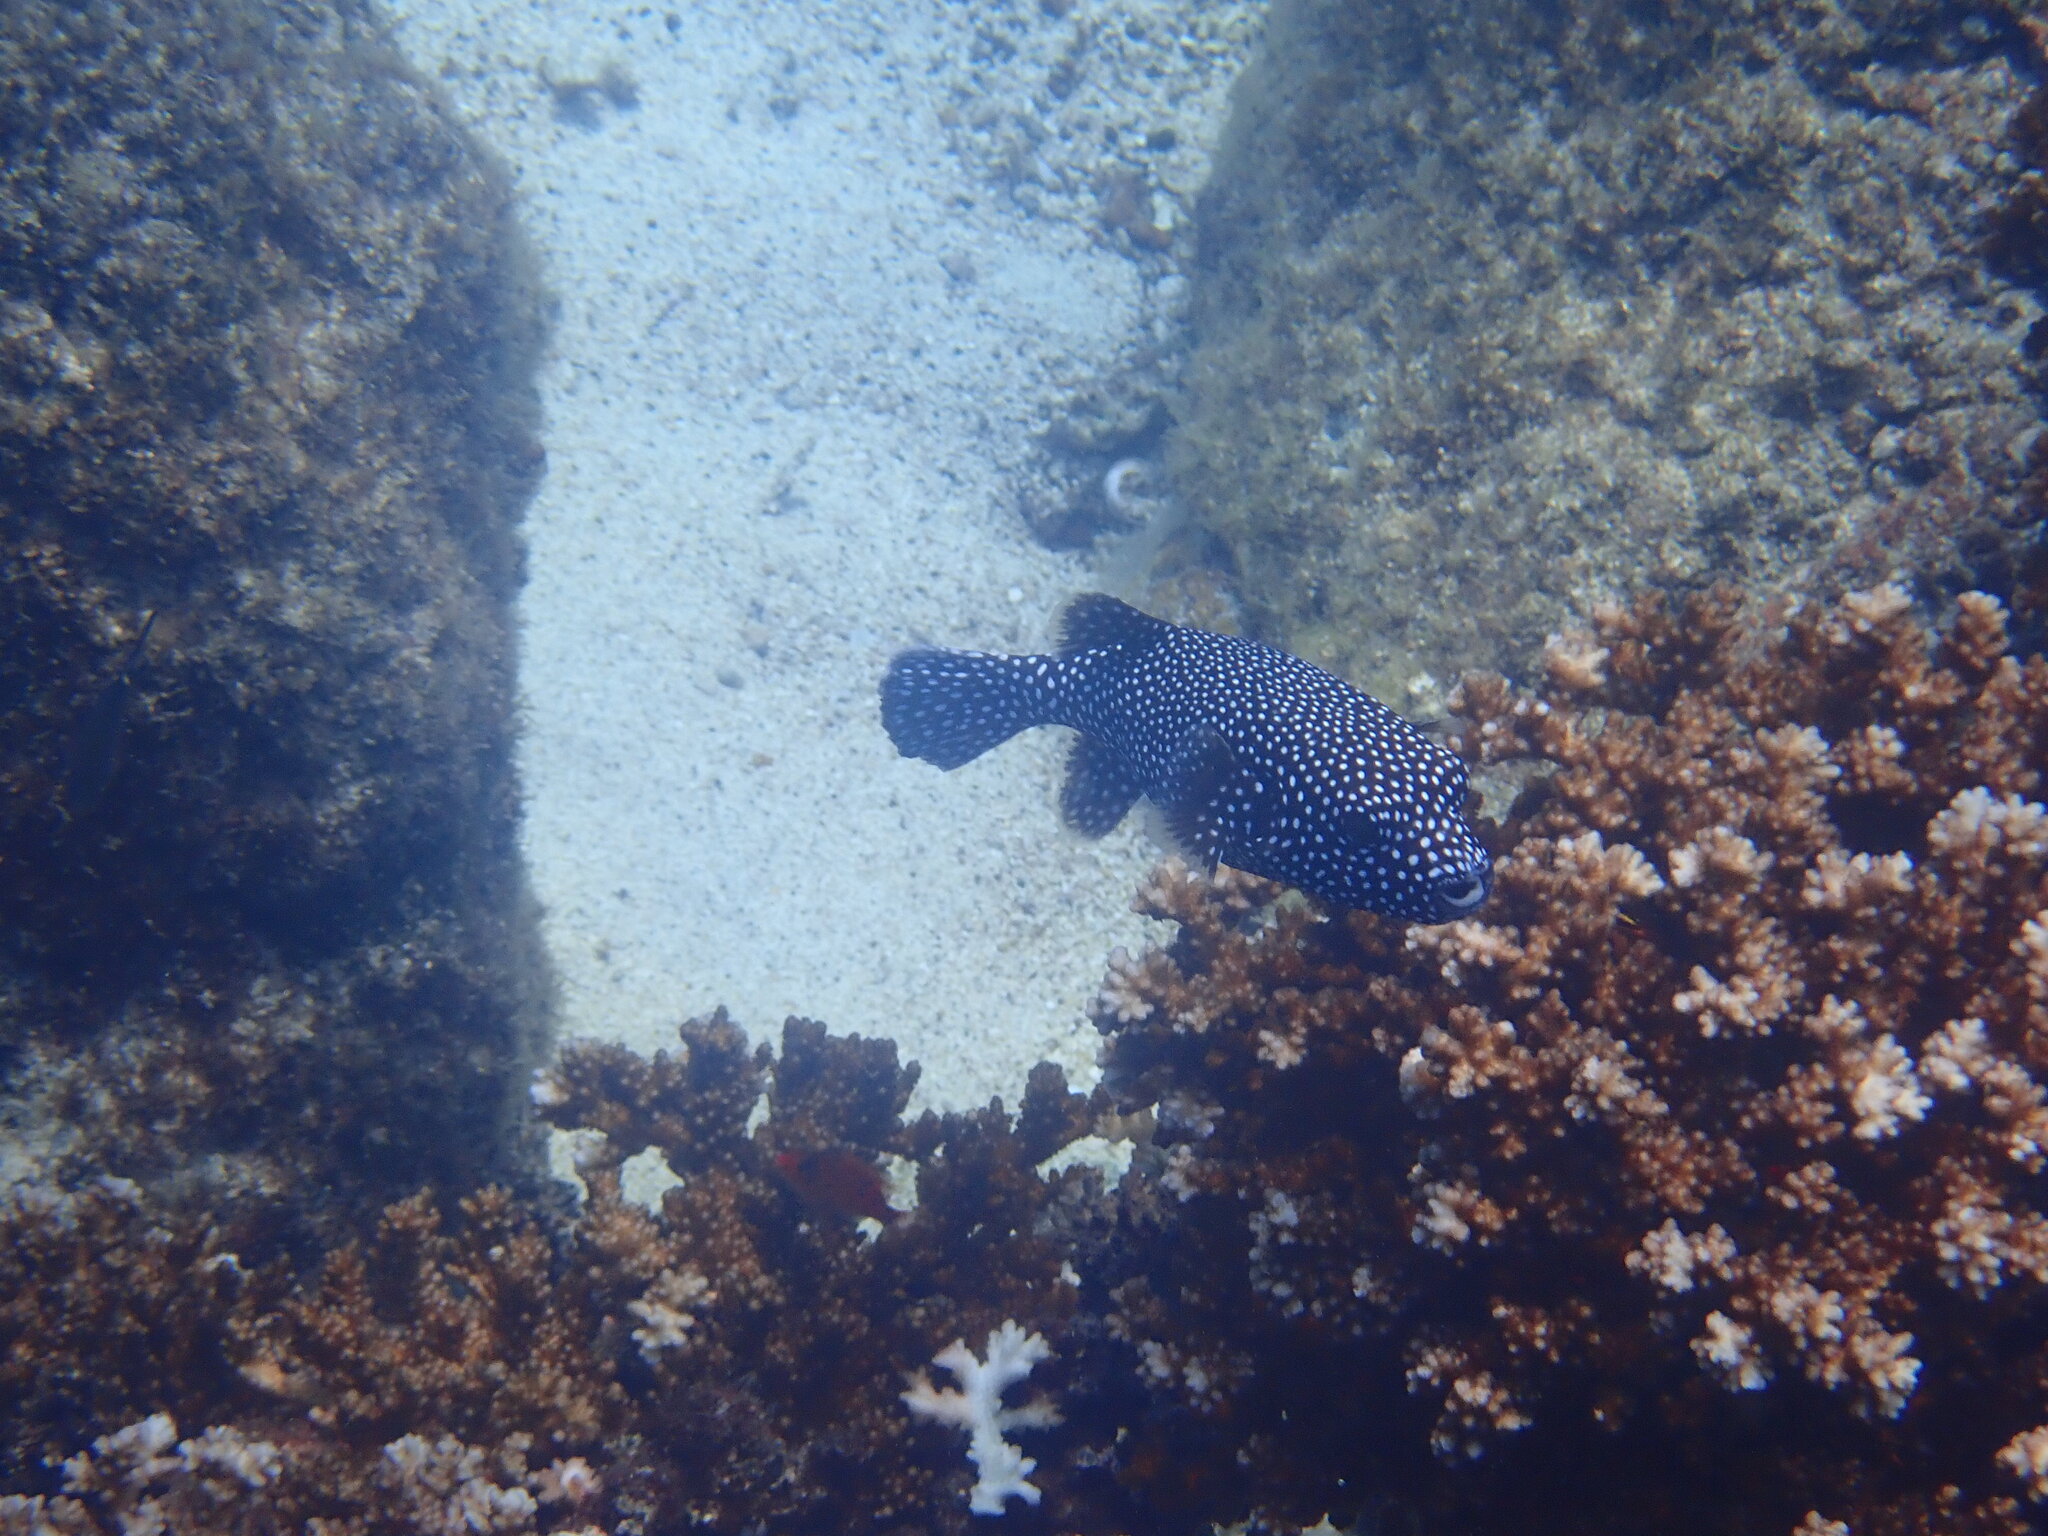
Arothron meleagris (Guineafowl Puffer)